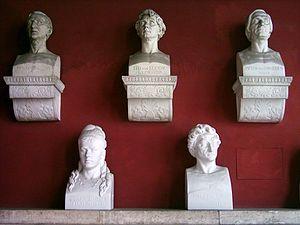
Le Ruhmeshalle est un temple dorique à trois ailes, commandé par le roi Louis Iᵉʳ de Bavière et dessiné par Leo von Klenze, qui se trouve sur la Theresienwiese à Munich. Avec la Bavaria, une statue allégorique de la Bavière, dont il est indissociable, il forme la partie principale du complexe du Bavariapark.